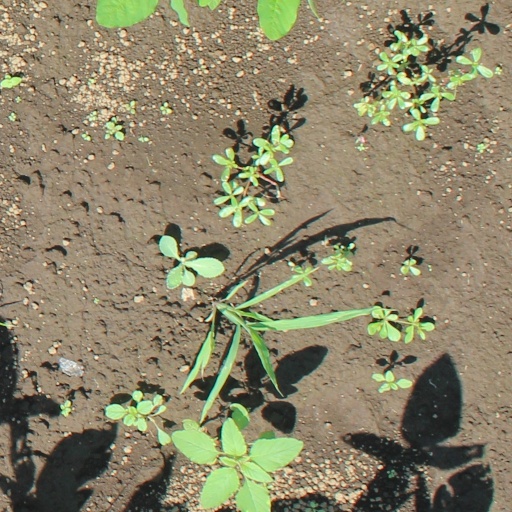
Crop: soybean